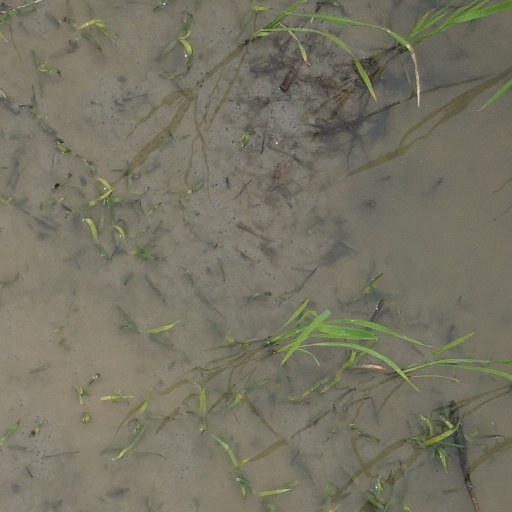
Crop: rice